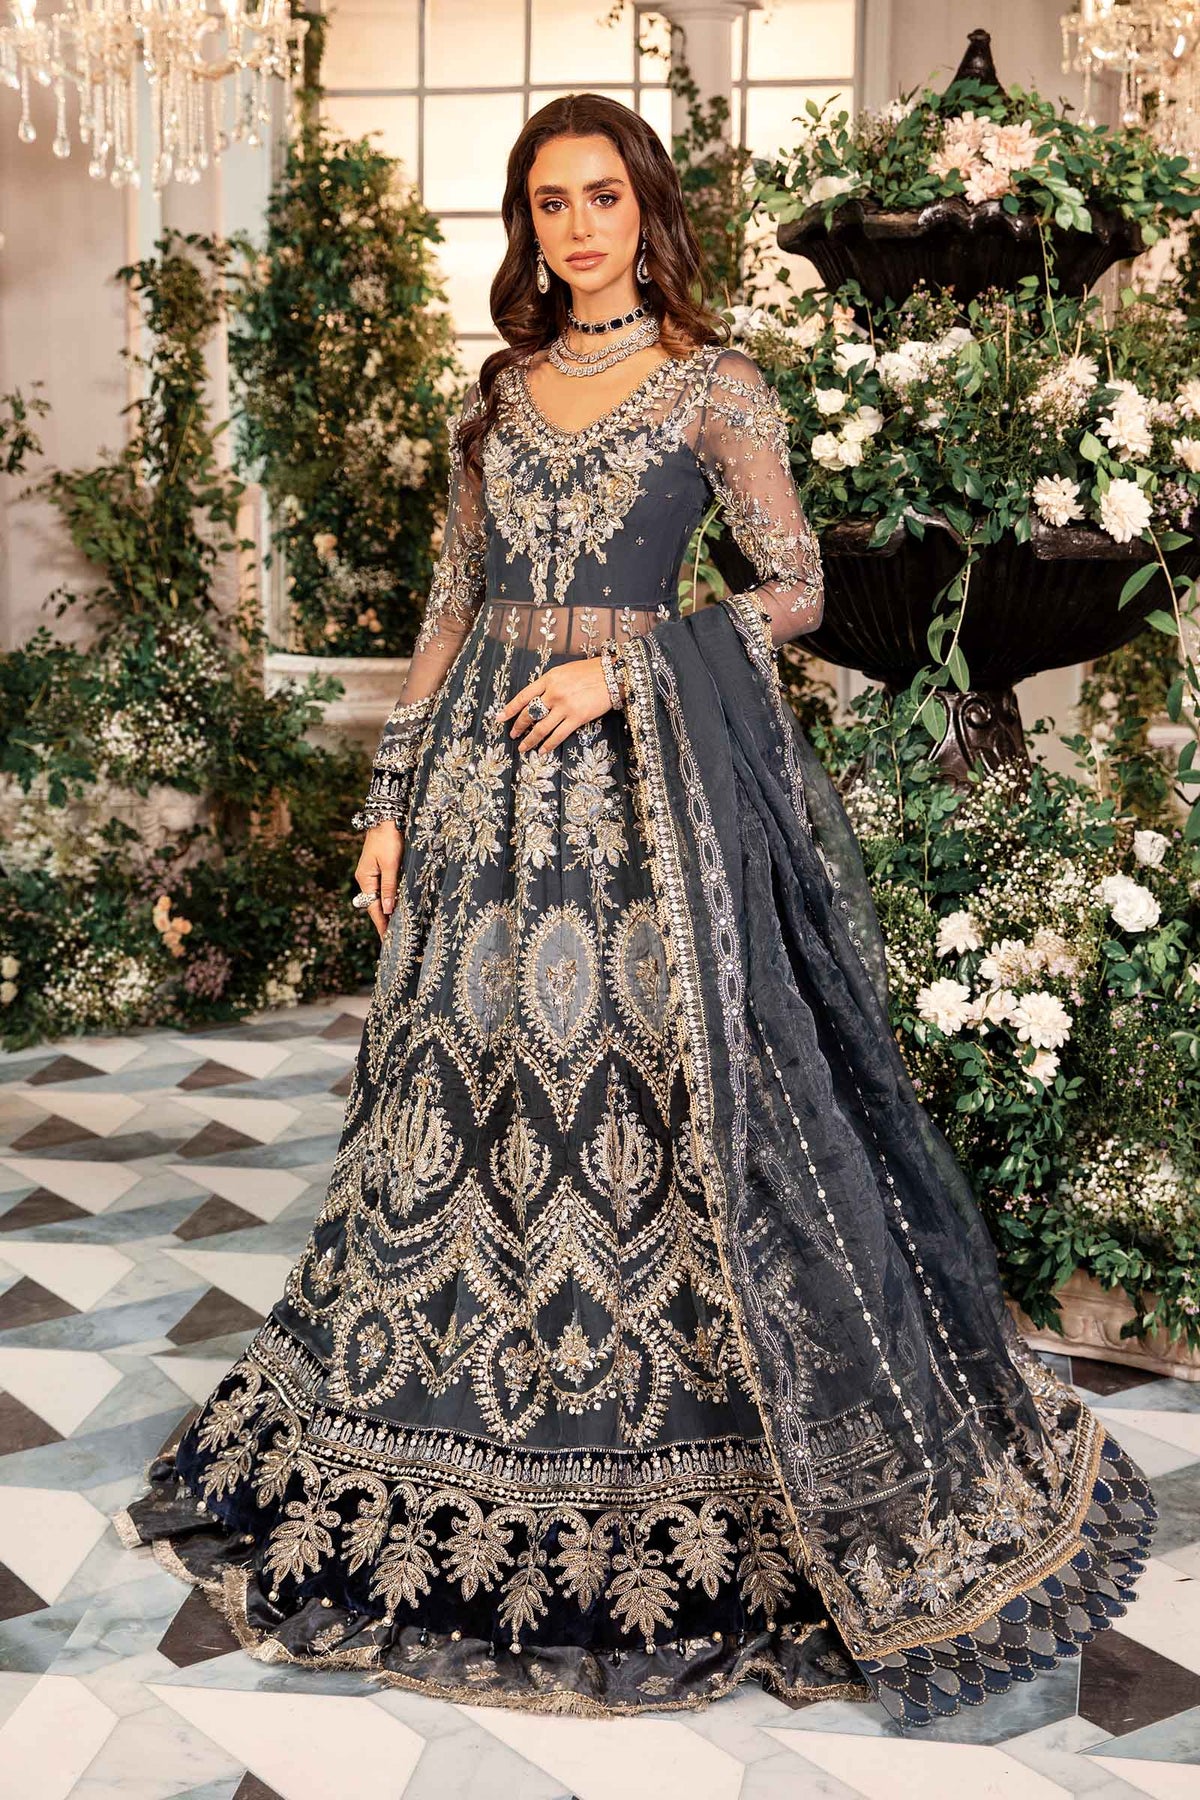
black gold embroidered net anarkali suit